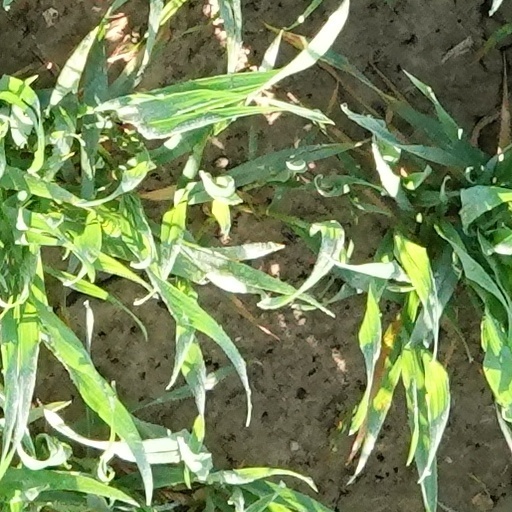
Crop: wheat